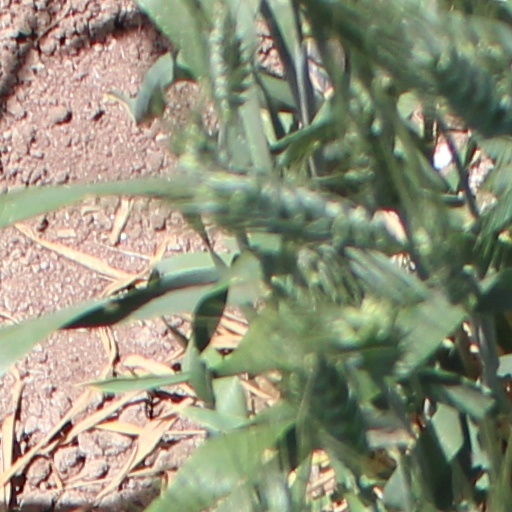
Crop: wheat